Jerry Harris (artist)

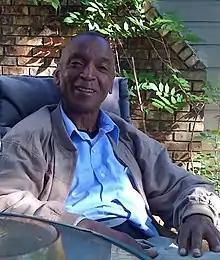
Jerry Harris in 2008

Jerry Harris (November 23, 1945) is an abstract sculptor, collagist, and writer. Harris is primarily a constructivist sculptor, working in media such as wood, stone, bronze, fiberglass, clay, metal, mixed media (found objects), and collage.